Charles Dana Gibson

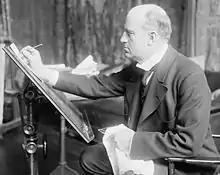
Gibson

Charles Dana Gibson (September 14, 1867 – December 23, 1944) was an American illustrator who created the Gibson Girl, an iconic representation of the beautiful and independent American woman at the turn of the 20th century.